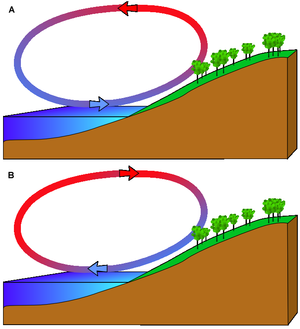
La convection désigne l'ensemble des mouvements internes qui animent un fluide et qui impliquent alors le transport des propriétés des parcelles de ce fluide au cours de son déplacement. Ce transfert implique l'échange de chaleur entre une surface et un fluide mobile à son contact, ou le déplacement de chaleur au sein d'un fluide par le mouvement d'ensemble de ses molécules d'un point à un autre. La convection constitue, avec la conduction thermique et le transfert radiatif, l'un des trois modes d'échange de chaleur entre deux systèmes, et diffère de ces derniers par la méthode de transfert. Elle a aussi pour effet d'accélérer l'homogénéisation de la composition chimique du fluide, par rapport à la seule diffusion chimique.
La convection atmosphérique désigne l'ensemble des mouvements internes de l'atmosphère terrestre résultant d'une instabilité de l'air due à une différence de température verticale ou horizontale. Son intensité dépend du taux de décroissance de cette température et donne des mouvements organisés dans la couche d'air instable, entraînant des transferts verticaux de chaleur, de quantité de mouvement et d'humidité. Le mouvement convectif peut se produire autant à partir du sol qu'en altitude dans une couche d'air instable plus ou moins épaisse. Il est donc possible de parler de convection profonde ou restreinte ce qui influencera ses impacts.